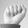
ASL letter: A